Asian Americans in broadcast journalism

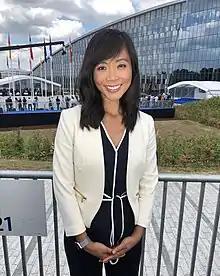
Weijia Jiang (2018)

In 2004, Melissa Lee joined the CNBC business news network. She hosts the talk show "Fast Money," which is broadcast every business day. She won the 2010 Gracie Award for Outstanding Host-News for the network's broadcast of the special report "Is Your Money Safe?."